Joseph Meade

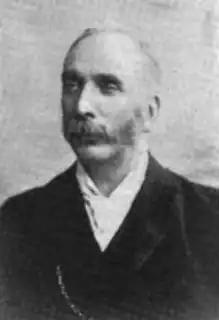
In "The Sketch", 1 August 1900

He was born in Dublin, son of Michael Meade of Great Brunswick Street, a Catholic and founder of the building and contracting firm of Meade, Michael & Son. Joseph entered the family firm and on his father's death in 1866, and took over as head and greatly expanded it. He eventually employed 900 men and was contracted for major projects.